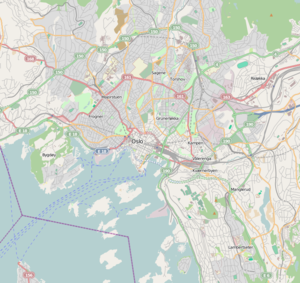
VM i bandy 2020 (kvinder) / Arenaer
VM i bandy 2020 (kvinder) (Oslo)
Verdensmesterskabet i bandy for kvinder 2020 var det 10. VM i bandy for kvinder gennem tiden, og mesterskabet bliver arrangeret af Federation of International Bandy. Turneringen bliver afviklet i Oslo, Norge i perioden 19. - 22. februar 2020. Norge er VM-værtsland for anden gang.